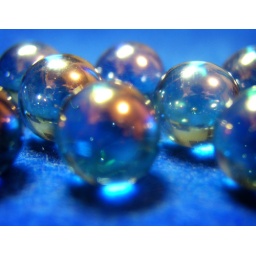
Blue irridescent marbles on blue felt under florescent desk lamp. Digital photo. (2008)